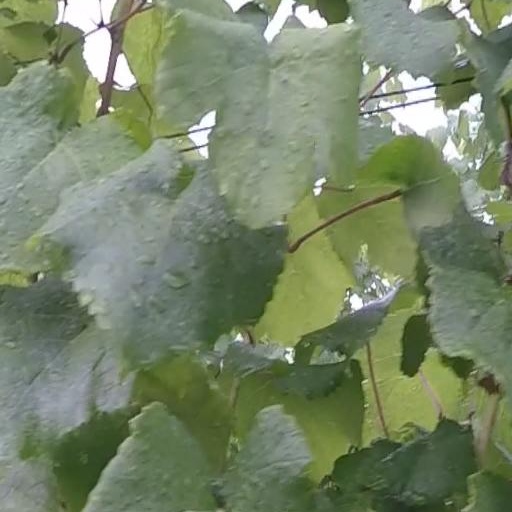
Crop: grape